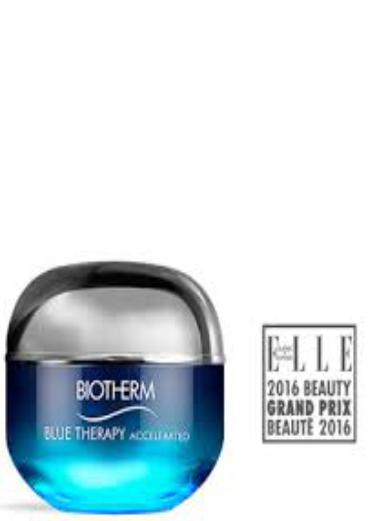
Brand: Biotherm
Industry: Necessities